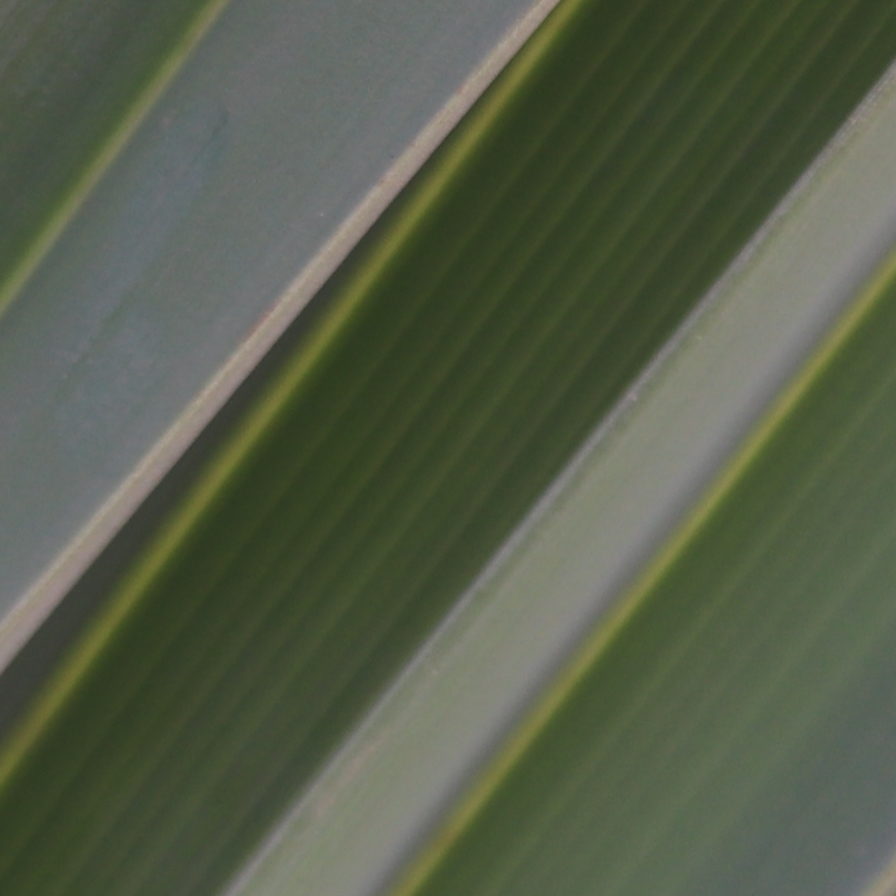
Label: Healthy